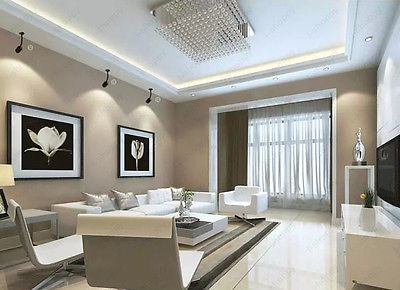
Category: lamp